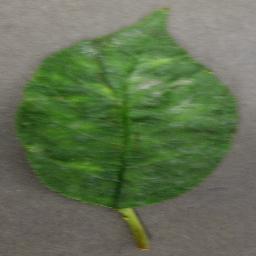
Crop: cherry
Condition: (including_sour)_powdery_mildew